Spanish frigate Navarra

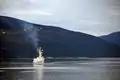

The "Santa María" class are a series of six guided missile frigates based on the American . The "Oliver Hazard Perry" class had been conceived as a way to reduce unit costs while maintaining an anti-air warfare (AAW) platform with anti-submarine (ASW) and anti-surface warfare capabilities. The "Oliver Hazard Perry" class came in two forms, the short-hulled and long-hulled, with the "Santa María" class being of the later with additional beam to allow for more top weight for future modifications. The class came in two batches, with the first four being of batch one and the final two of the second. The first batch of ships have a displacement of light, standard and at full load. The second batch have the same light and standard displacements, with a full load displacement of . The frigates measure long overall and at the waterline with a beam of and a standard draught of and a maximum draught at the sonar dome of . The ships have a complement of 223 sailors including 13 officers.